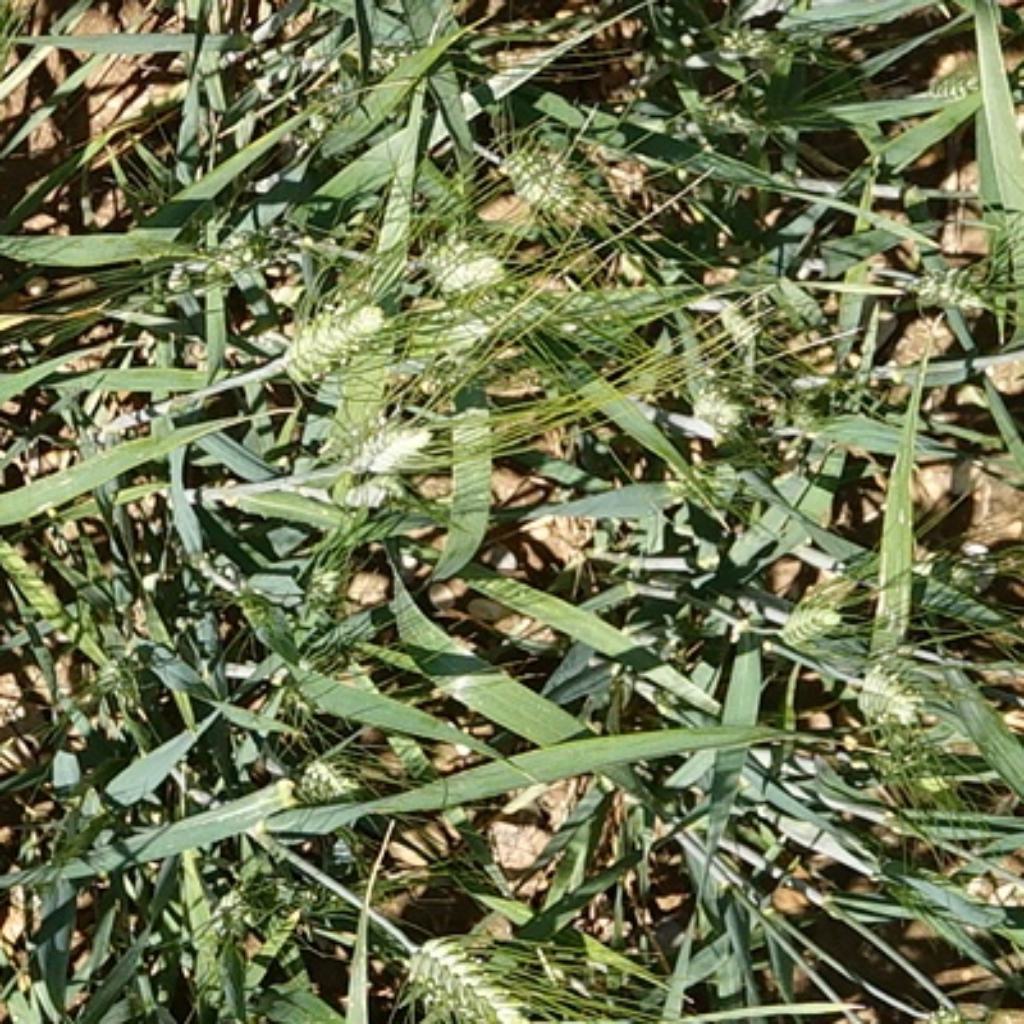
Country: France
Location: Gréoux
Wheat development stage: Filling